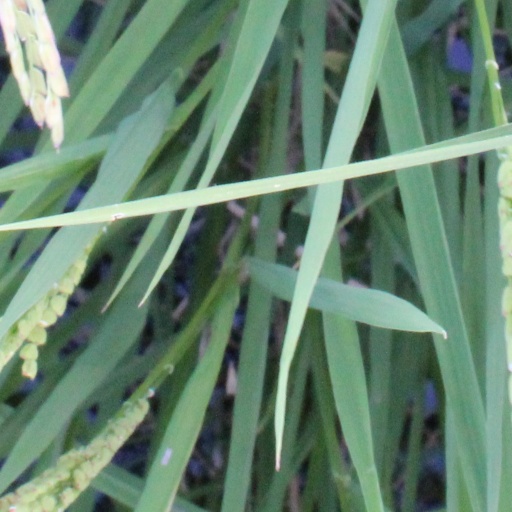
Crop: rice